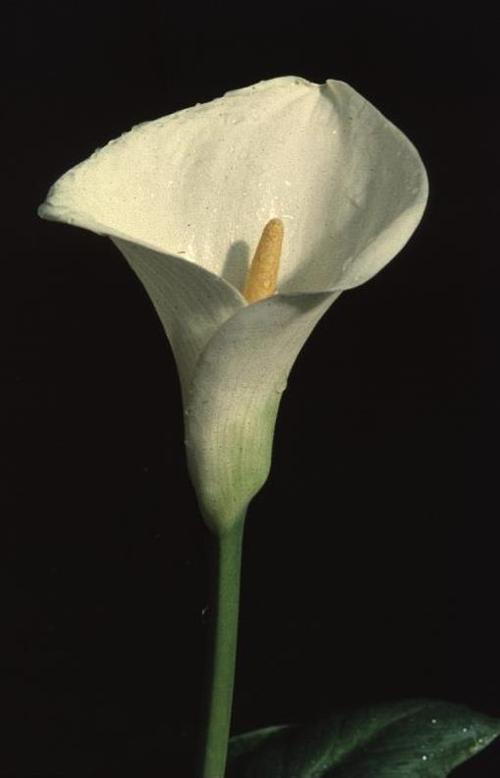
Label: giant white arum lily